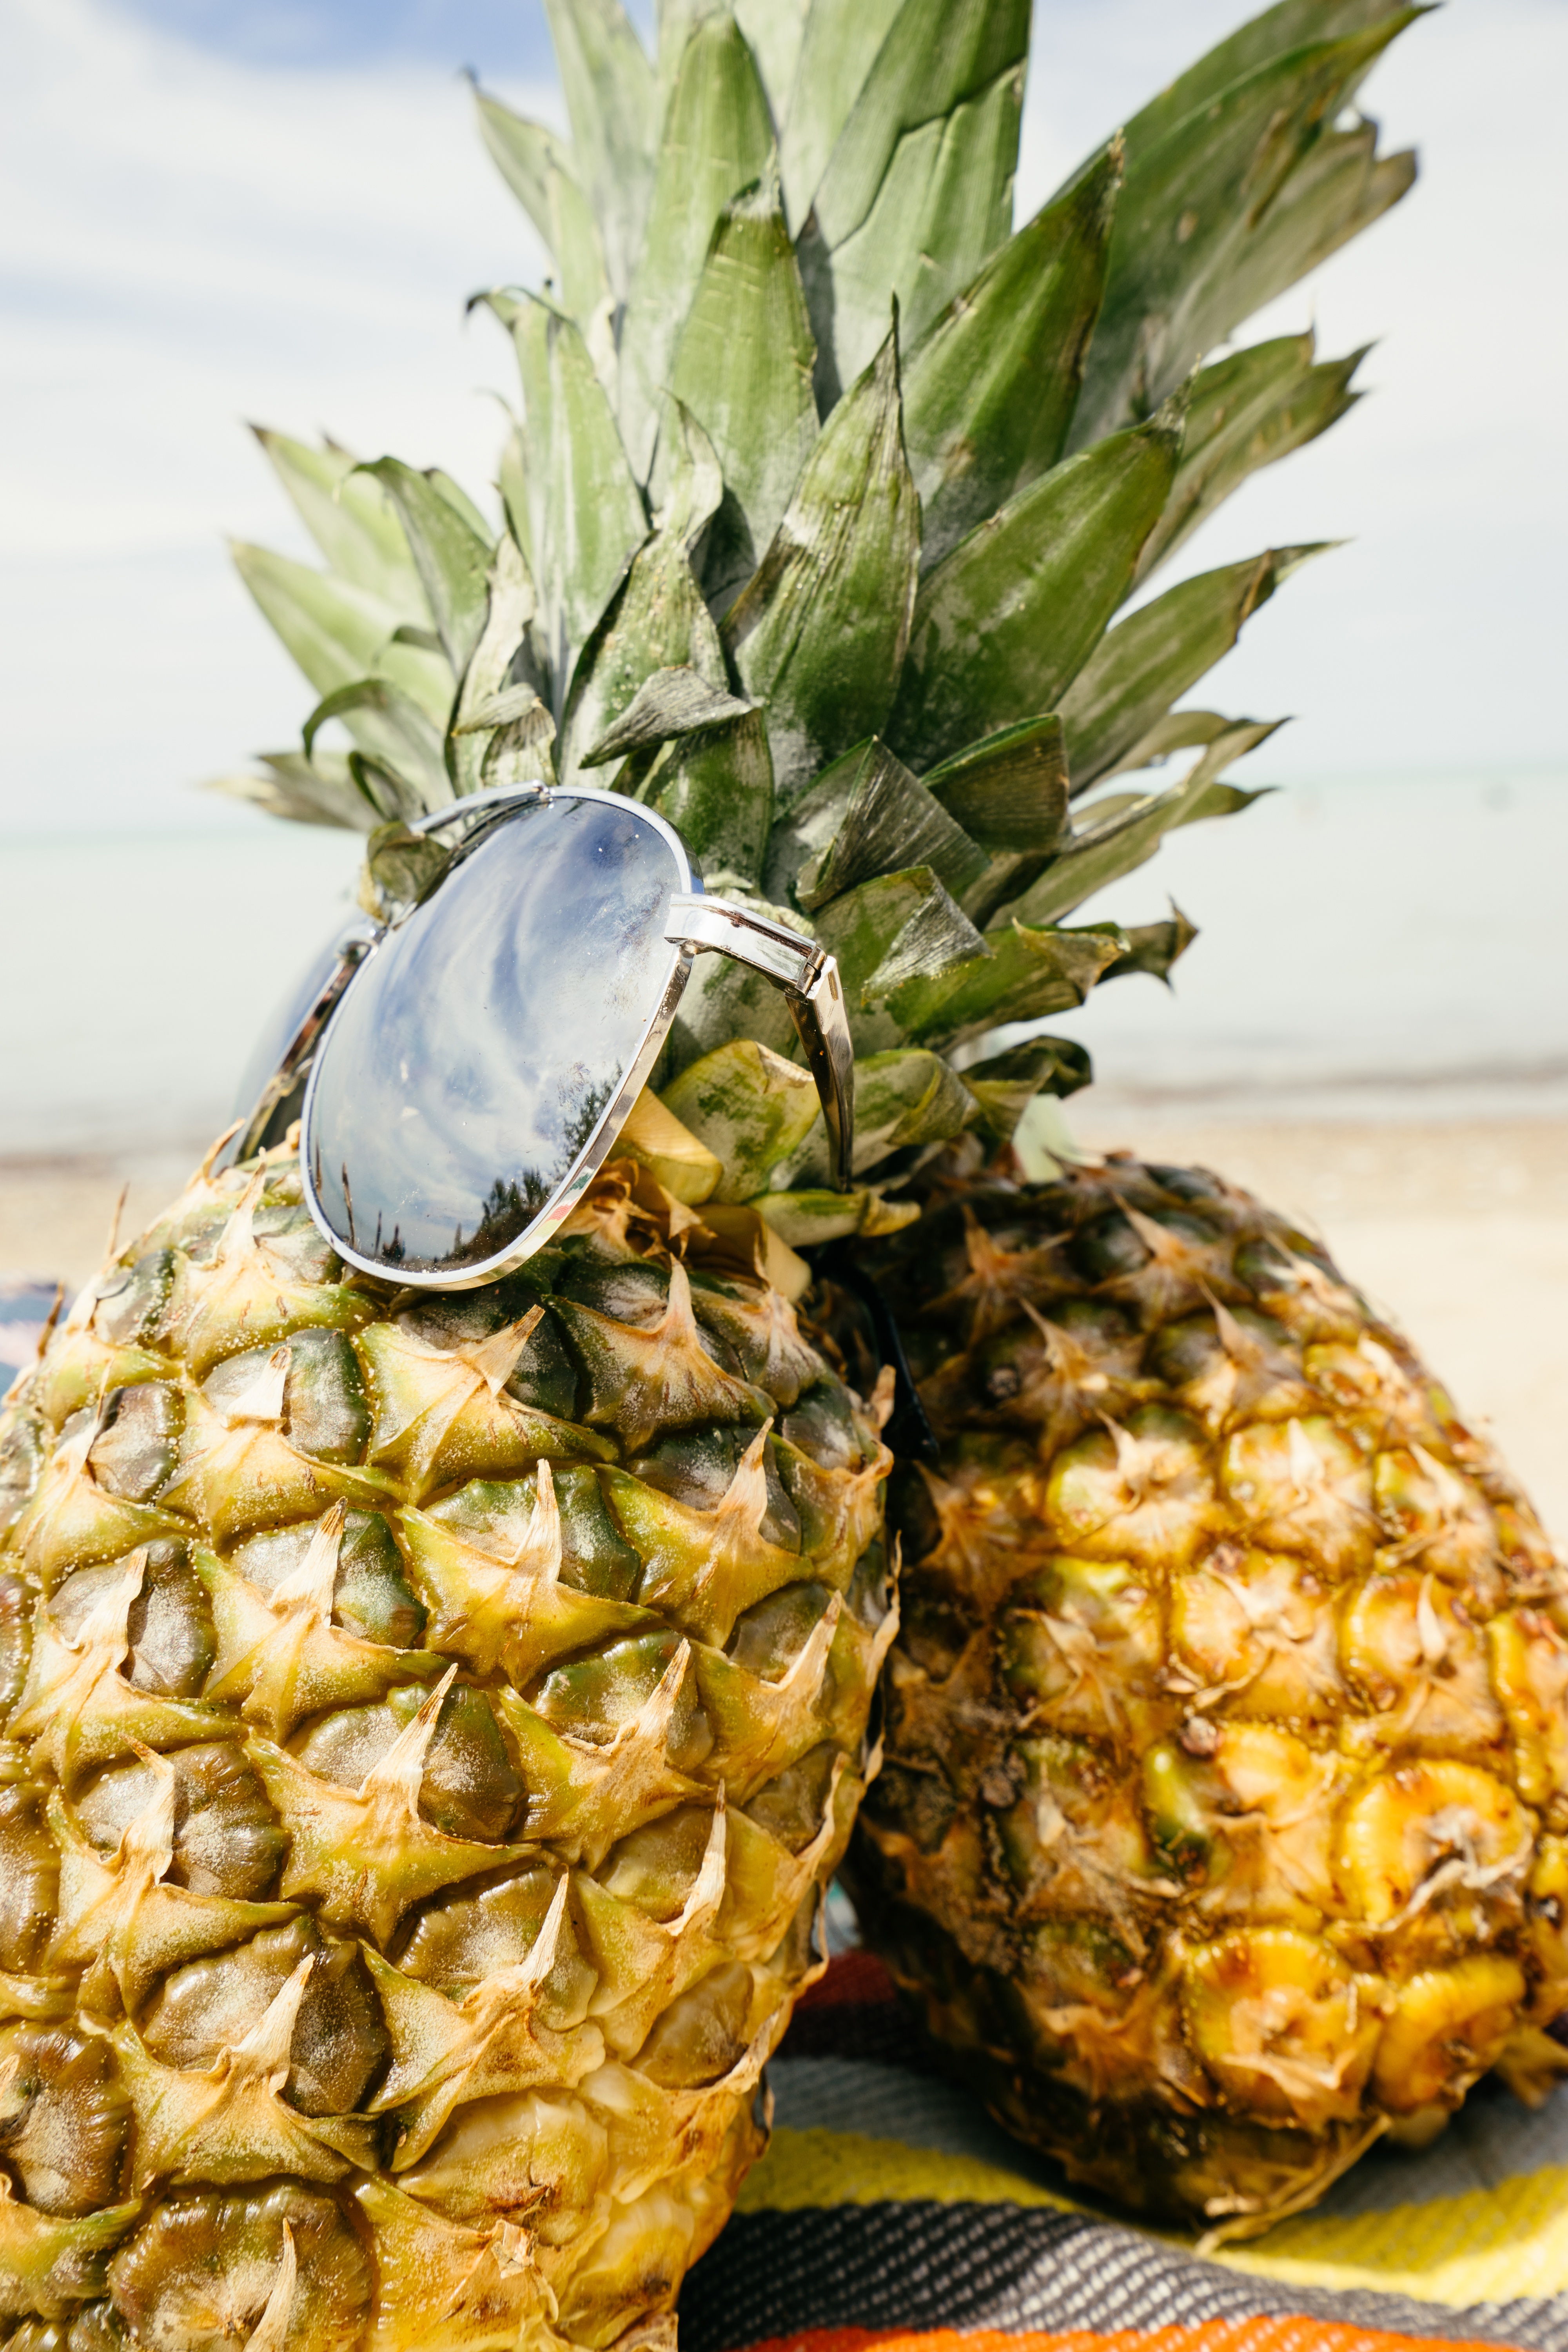
plant, fruit, food, produce, vegetable, pineapple, coconut, thistle, flowering plant, ananas, bromeliaceae, land plant